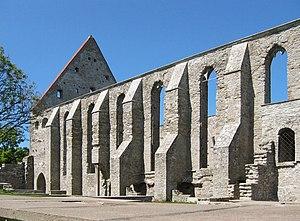
Cet article traite des religions ou phénomènes religieux, passés et présents, des populations sur le territoire de l'actuelle Estonie.
L’abbaye Sainte-Brigitte est une ancienne abbaye médiévale suédoise, située dans l’Estonie actuelle à Pirita. Elle a été fondée par les Brigittines et consacrée le 15 août 1436, fête de l’Assomption. Ses ruines représentent aujourd’hui un monument fort visité des environs de Tallinn.